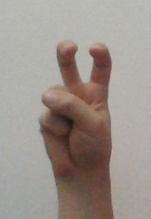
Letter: toot